Netsuke

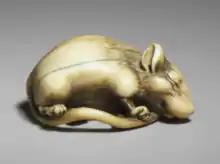
Carved of a sleeping rat, made out of ivory, by Masanao of Kyoto

One of the most renowned artists during the Edo period was the founder of the Nagoya school, , who is listed in the . He was followed in Nagoya by . His pieces can be found in many collections and achieve high prices at auctions.